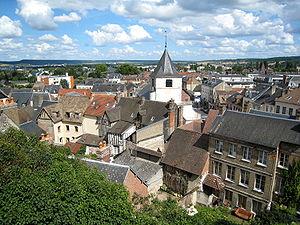
Gaillon est une commune française située dans le département de l'Eure, en région Normandie.
La Course de côte de Gaillon est une ancienne compétition automobile de courses de côte disputée annuellement dans l'Eure, à une cinquantaine de kilomètres au sud-est de Rouen, sur le kilomètre de la butte de Sainte-Barbe en fin d'année mais le plus souvent au mois d'octobre, grâce au quotidien L'Auto.